List of TRS-80 and Tandy-branded computers

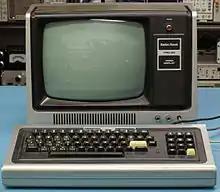
TRS-80 Model I

The original TRS-80 Micro Computer System (later known as the Model I to distinguish it from successors) was launched in 1977 and- alongside the Apple II and Commodore PET- was one of the earliest mass-produced personal computers. The line won popularity with hobbyists, home users, and small-businesses.